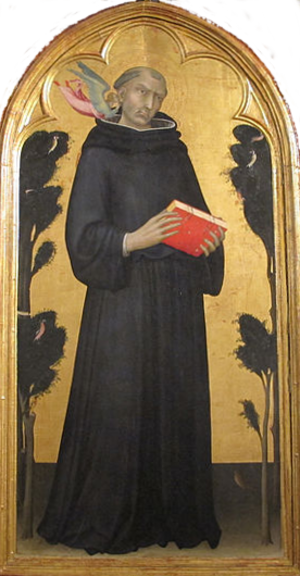
Simone Martini, né en 1284 à Sienne, et mort à Avignon en 1344, est un peintre siennois, contemporain d'Ambrogio Lorenzetti, élève de Duccio. Il utilise les techniques de la fresque et de la tempera sur bois.